Slub (band)

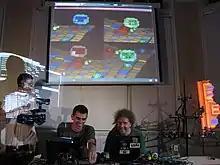
Dave and Alex of Slub performing live in London. The left screen shows one performer's CLI, the right shows the other performer's "Scheme bricks" coding interface, and the top shows a custom-made game environment through which audience members influence the music generation.

Slub is an algorave group formed in 2000 by Adrian Ward and Alex McLean, joined by Dave Griffiths in 2005 and Alexandra Cardenas in 2017. They are known for making their music exclusively from their own generative software, projecting their screens so their